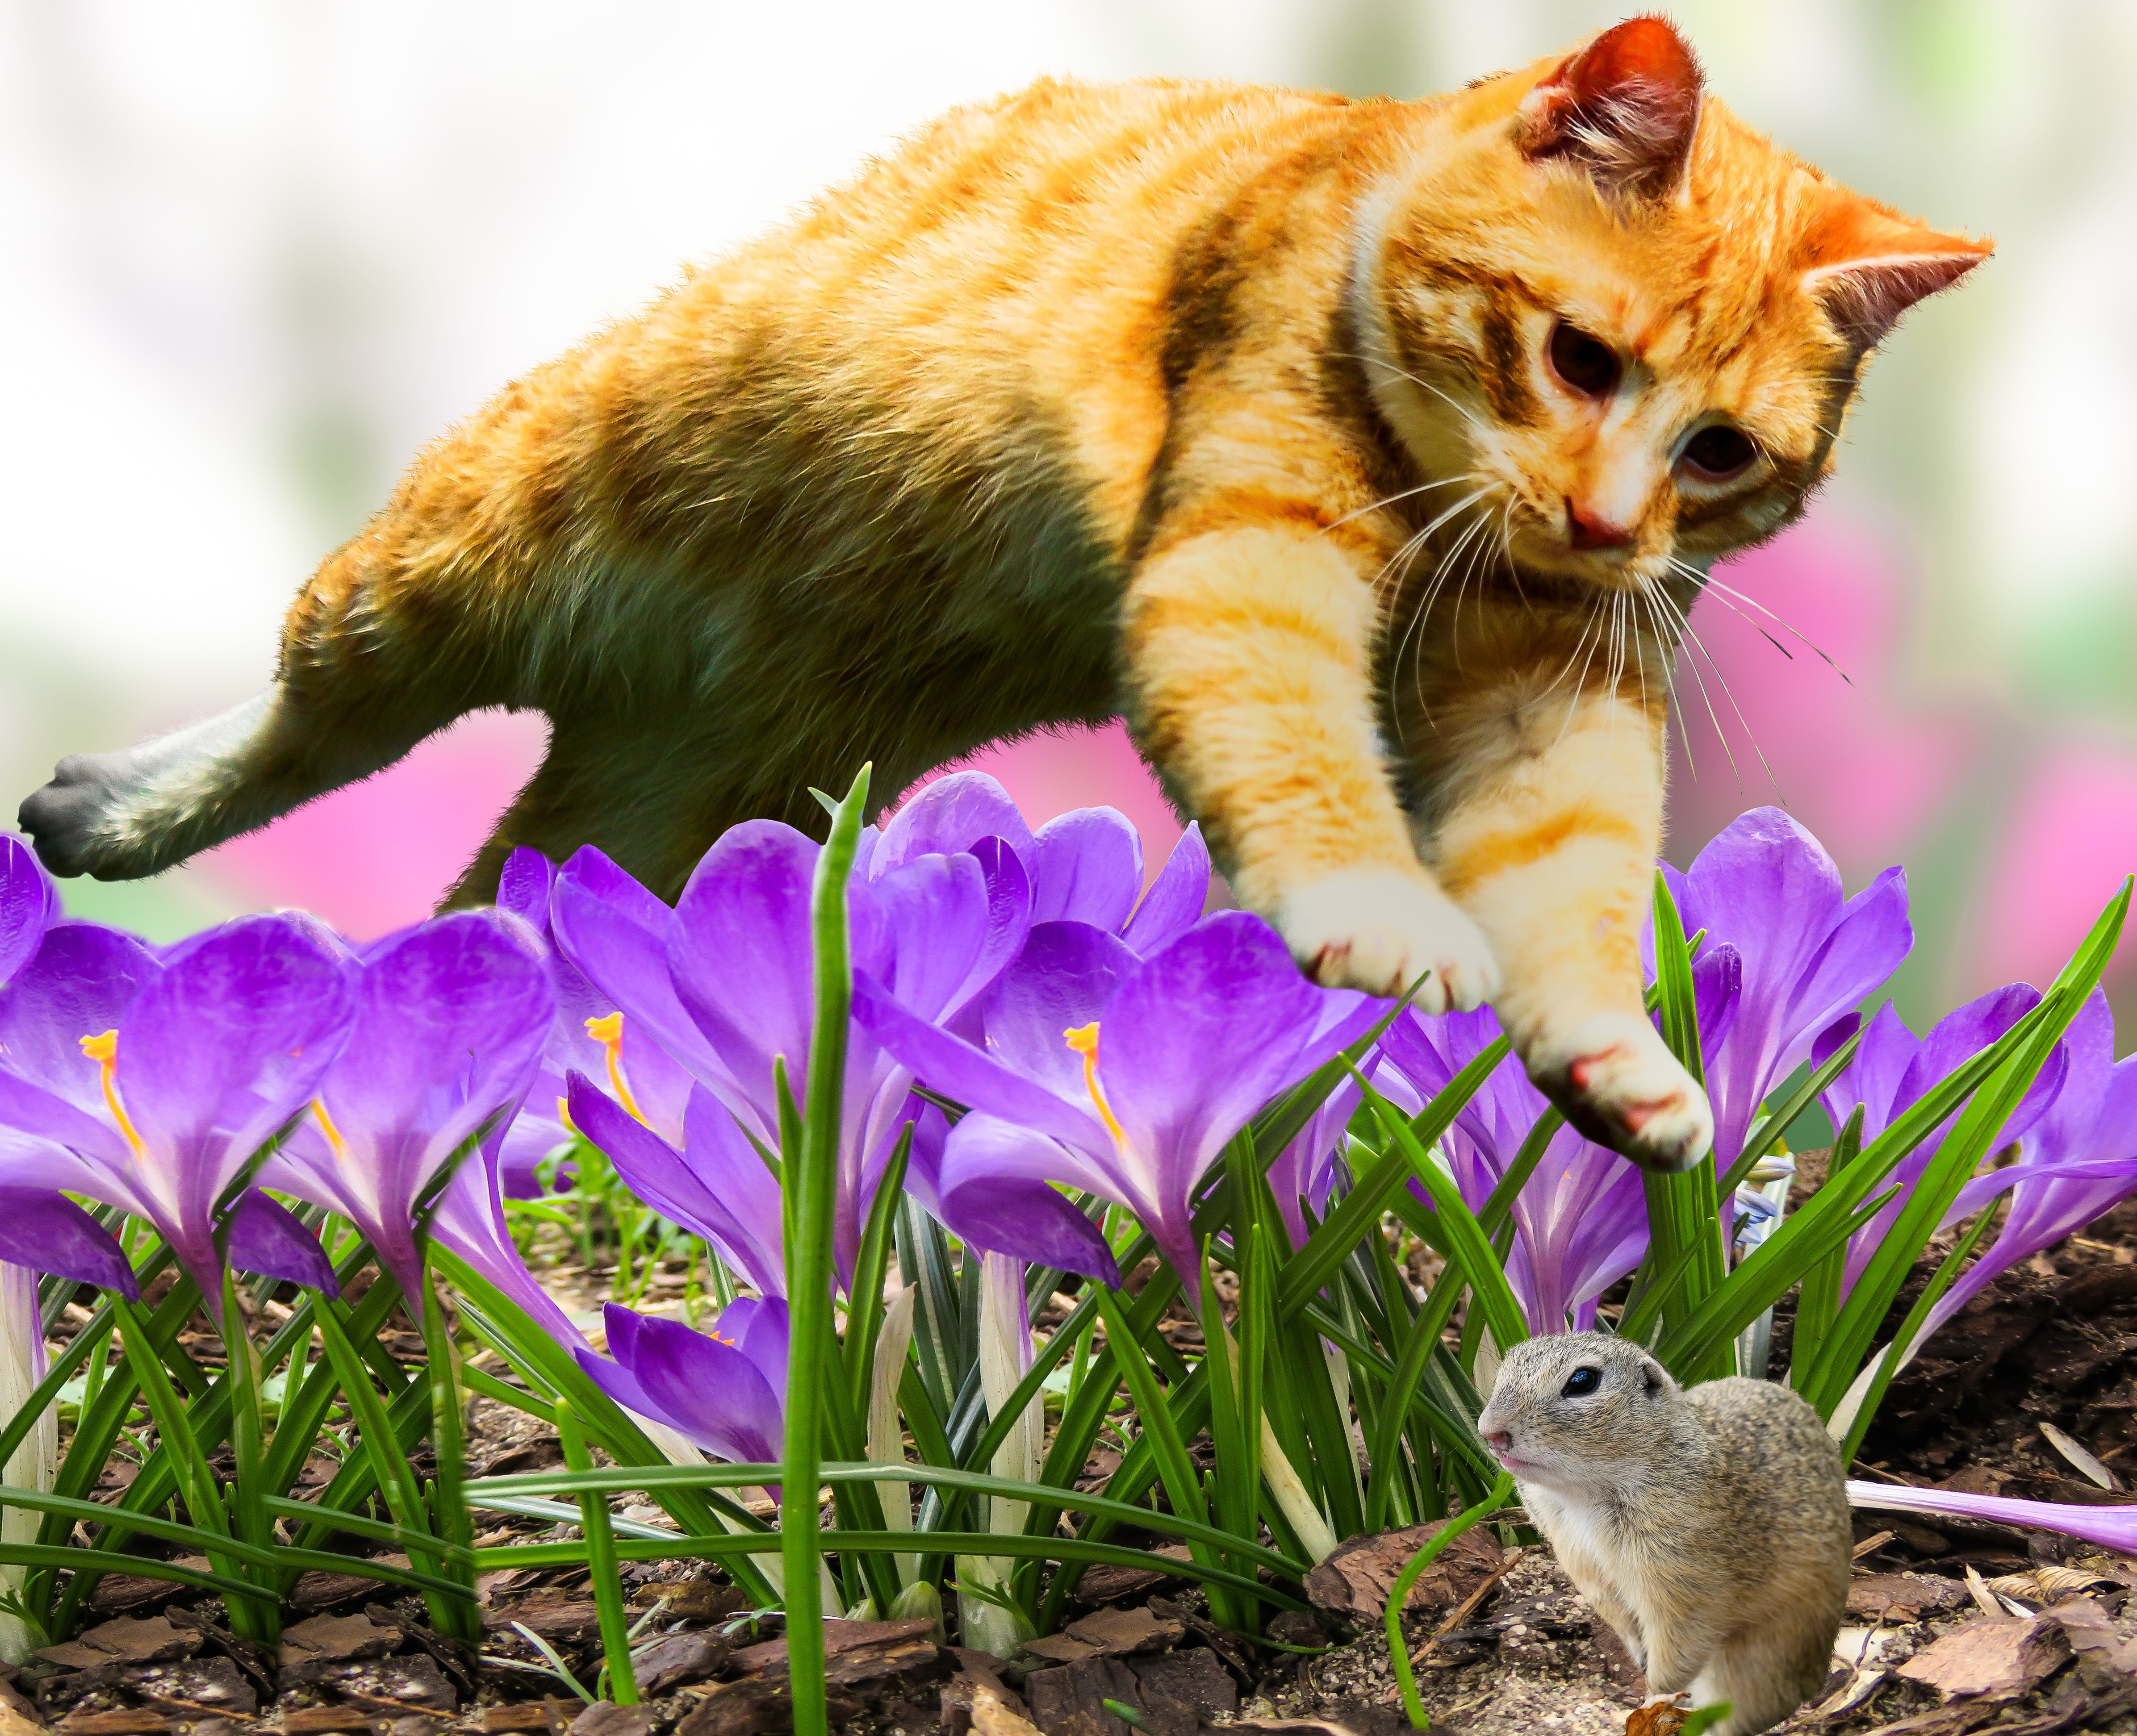
play, flower, purple, jump, wildlife, spring, kitten, cat, mammal, croissant, eat, fauna, claw, flowers, start, whiskers, animals, ears, vertebrate, hunt, crocus, hunting, prey, surprise, young cat, hunger, gophers, ground squirrel, small to medium sized cats, cat like mammal